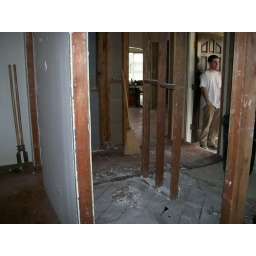
standing in master bedroom looking towards front of house